Jonathan Waxman (oncologist)

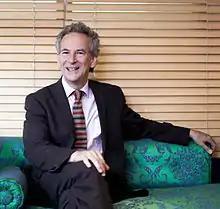
Professor Jonathan Waxman, founder and president of Prostate Cancer UK and emeritus Professor of Oncology at Imperial College London.

Jonathan Waxman was born in 1951 in Hampstead, London. His father was a psychiatrist who worked at the Central Middlesex Hospital. He was educated at Haberdashers' Aske's School, Elstree, and at age of 17 he went to University College London Medical School, winning a scholarship and two prizes. After qualification as a doctor he worked briefly in Cambridge before returning to the capital and finding employment in North London Teaching hospitals.